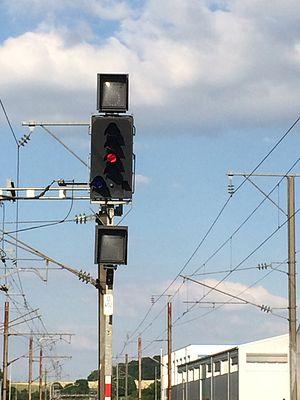
La signalisation ferroviaire luxembourgeoise désigne l’ensemble des signaux conventionnels implantés sur le réseau ferré luxembourgeois géré par les CFL et destinés à assurer la sécurité des usagers du rail.